Marie-Madeleine Postel

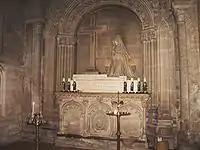
Postel's tomb in St-Sauveur-le-Vicomte

Julie Françoise-Catherine Postel was born on 28 November 1756 in Barfleur, Normandy, to the fisherman Jean Postel and Thérèse Levallois. Postel was the aunt to Placide Viel.